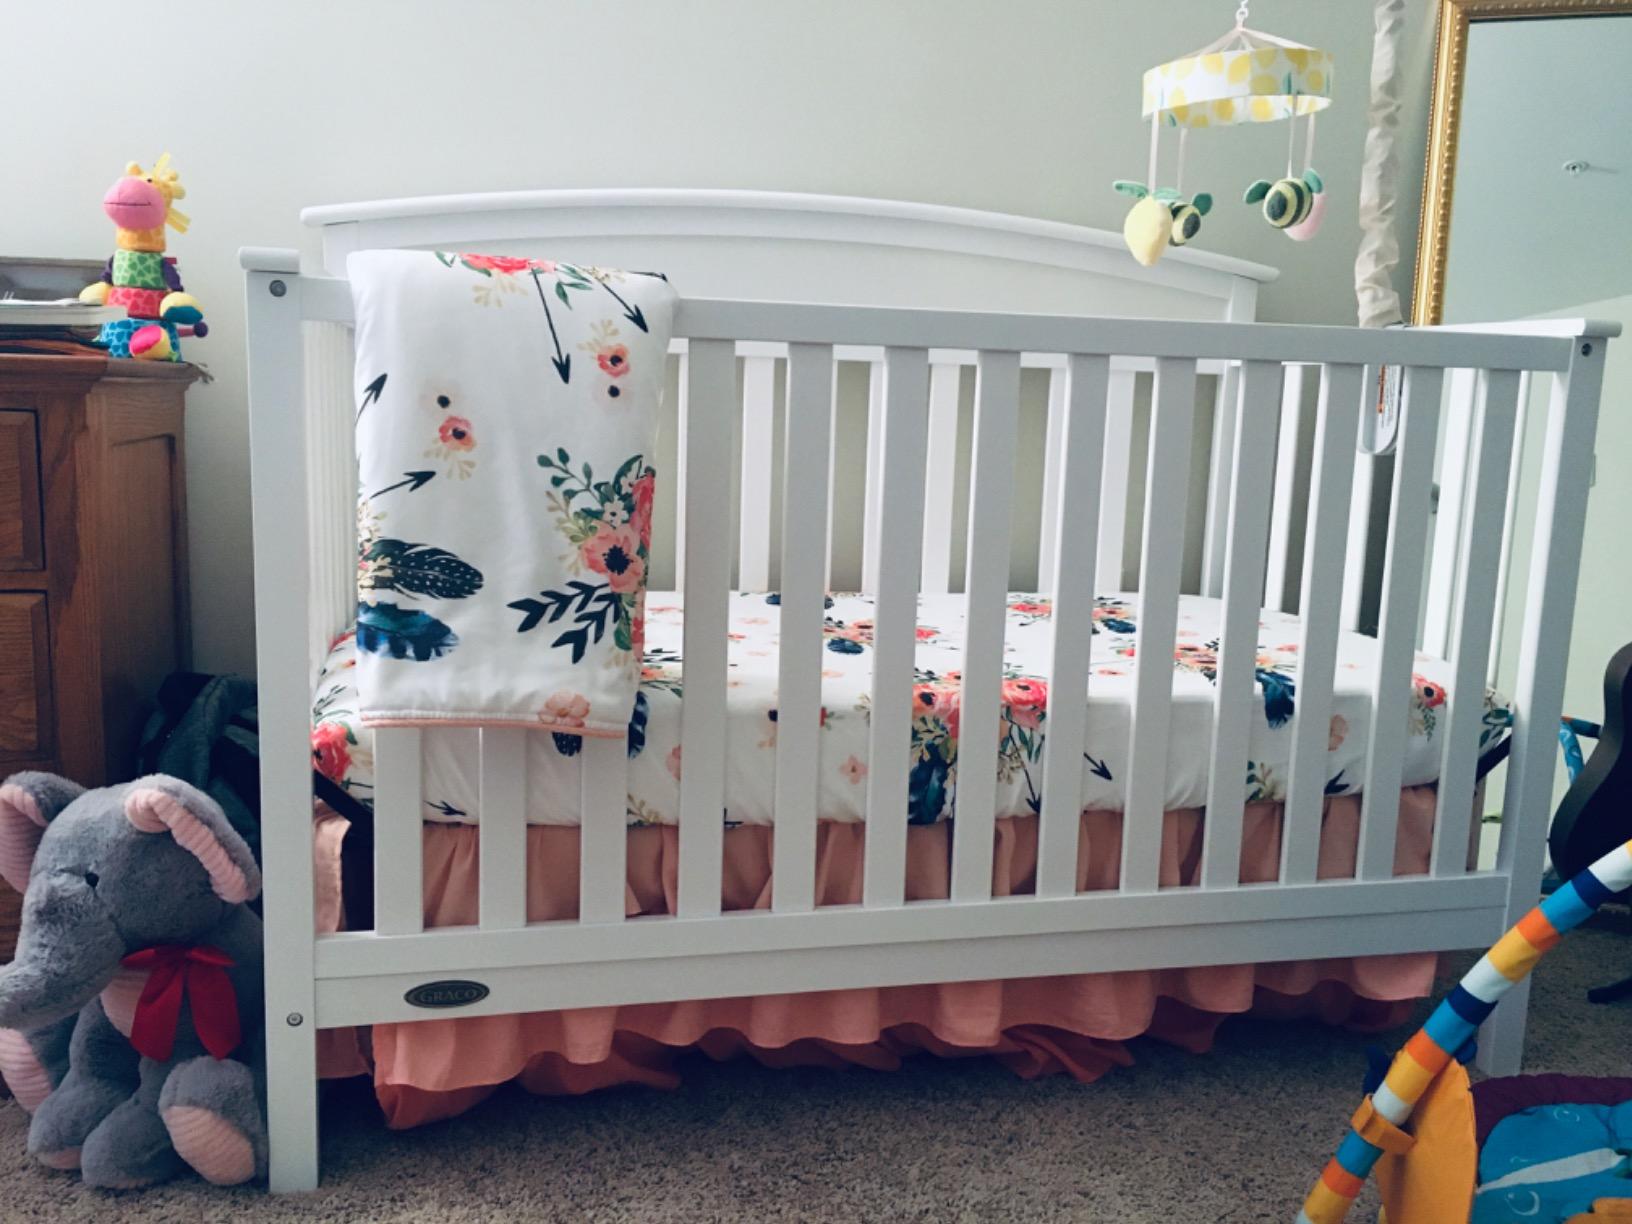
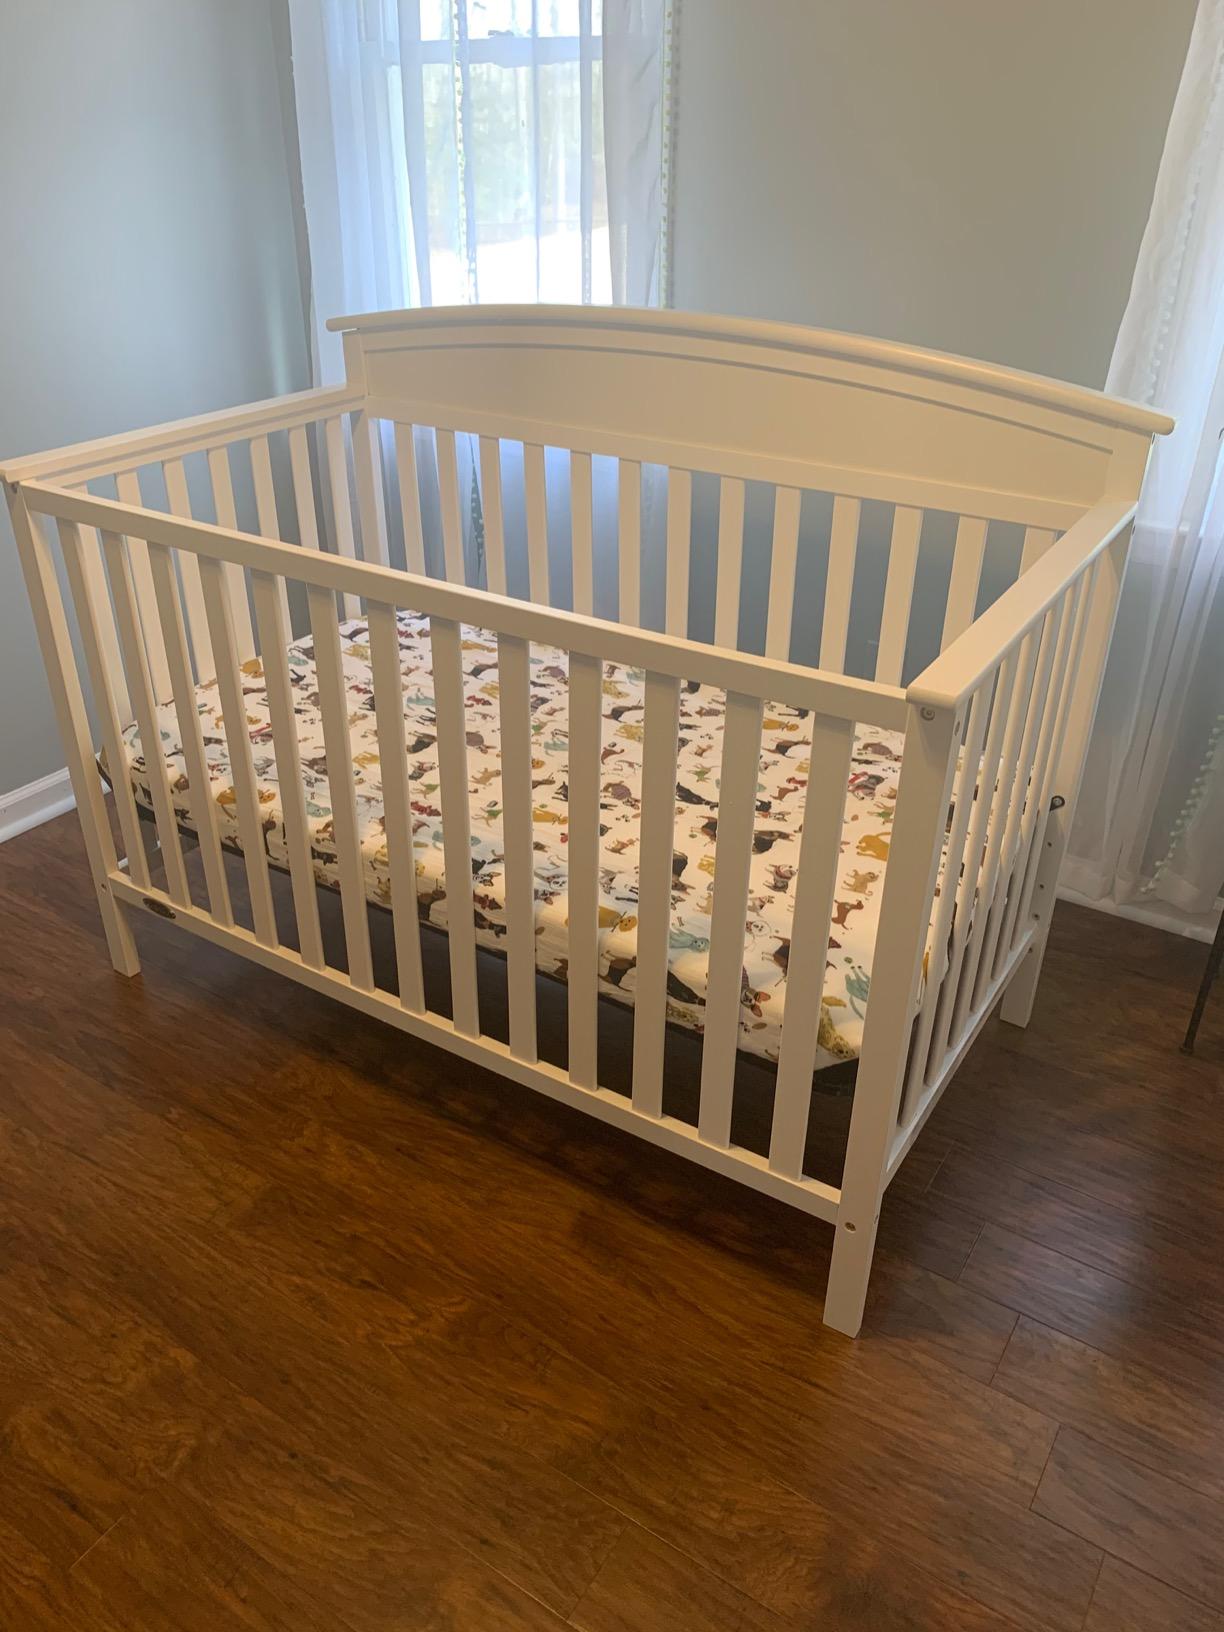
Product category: products_crib
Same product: yes